English Civil War Society

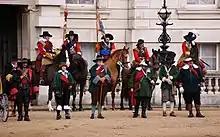
English Civil War Society reenactment people in 2015

The English Civil War Society was founded in 1980 and is the umbrella organisation for the King's Army and the Roundhead Association. The purpose of the Society is to raise awareness of the conflict between King Charles I of England and his supporters and their opponents in Parliament and Scotland. The society does this by staging re-enactments of civil war battles and other types of living history and educational displays across the UK. The re-enactment societies are concerned with technical details about regiments, their weapons and their clothing and way of life as well as mock battles using authentic pikes, muskets and cannon.